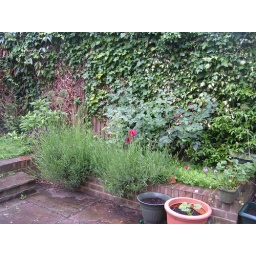
Firs of the Shakespeare red roses &amp;amp; lavender looking quite tidy still. Tiny courgette in pot.